Theseia

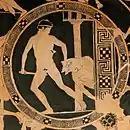
Theseus dragging the Minotaur from the Labyrinth.

The Theseia (Ancient Greek: Θησεῖα, Thēseĩa) was an ancient Greek festival held in Athens in the honor of Theseus. This festival was first implemented in the 470s BCE, after an Athenian general known as Cimon son of Miltiades attacked the island of Skyros in search of the bones of Theseus, after receiving instructions from an oracle of Delphi to go there. Once he defeated the local Dolopians, he scoured the island and found a tomb of a gigantic man that he would proclaim to be the remains of Theseus and would bring them back to Athens for proper burial.